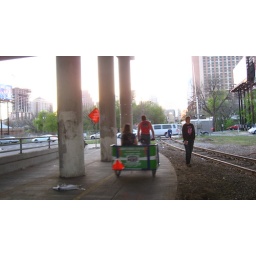
going between the West Side and the East Side under the highway bridge in downtown Austin.